Salomon Deyling

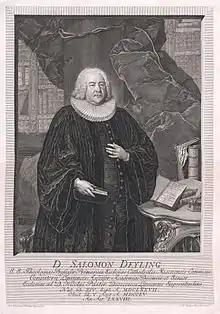

Salomon Deyling was a Lutheran theologian, born on 14 September 1677, at Weida, in Thuringia.